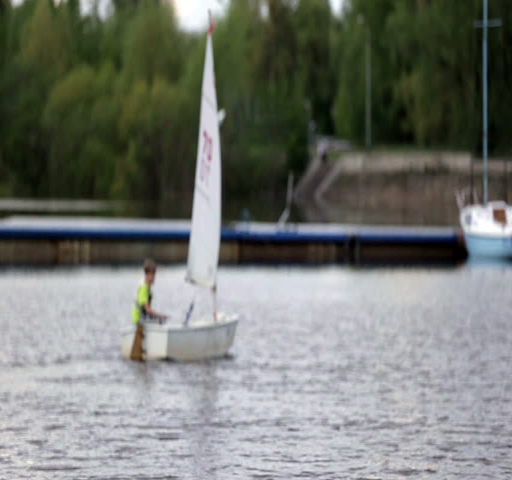
a boy runs with a sail boat